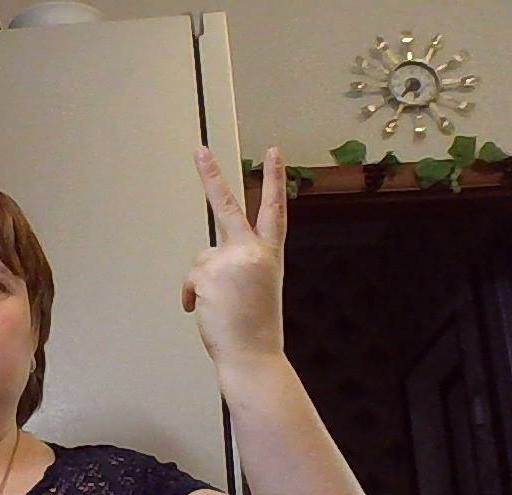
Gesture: peace_inverted